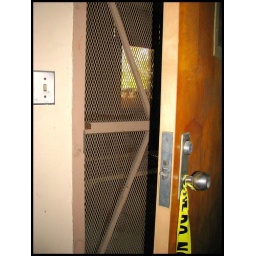
Locked in and locked down.... Iron gate and wooden door at Central State Insane Asylum pic 2